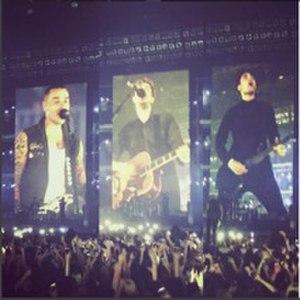
Busted est un groupe de pop rock britannique, originaire de Southend-on-Sea, dans l'Essex, en Angleterre. Il existe depuis 2001, et se compose de James Bourne, Matt Willis et Charlie Simpson. Le groupe rencontre beaucoup de succès au Royaume-Uni. Leurs deux premiers albums, Busted et A Present for Everyone atteignent la seconde place des charts au Royaume-Uni, et leurs huit singles sont entrés dans le top 3. Quatre se sont même retrouvés numéro 1. Le groupe tournera en Amérique, mais le public ne s'y intéressera pas, ce groupe anglais étant trop similaire aux groupes américains, desquels il s'était inspiré.